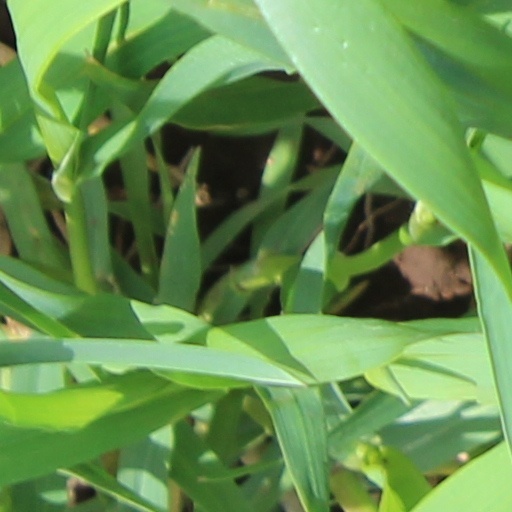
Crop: wheat